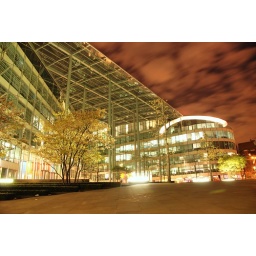
Some glass building in Tower Bridge, London...dunno what's it called